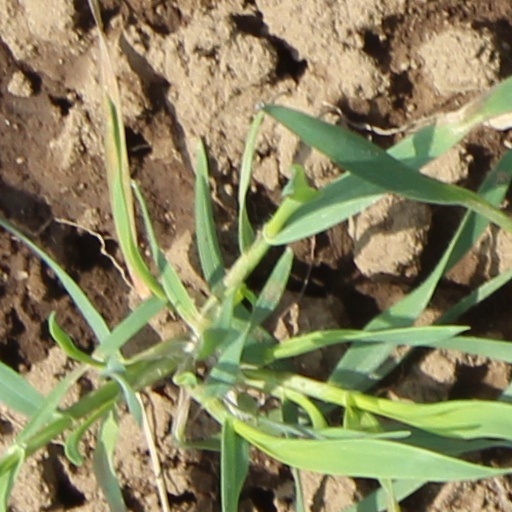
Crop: wheat